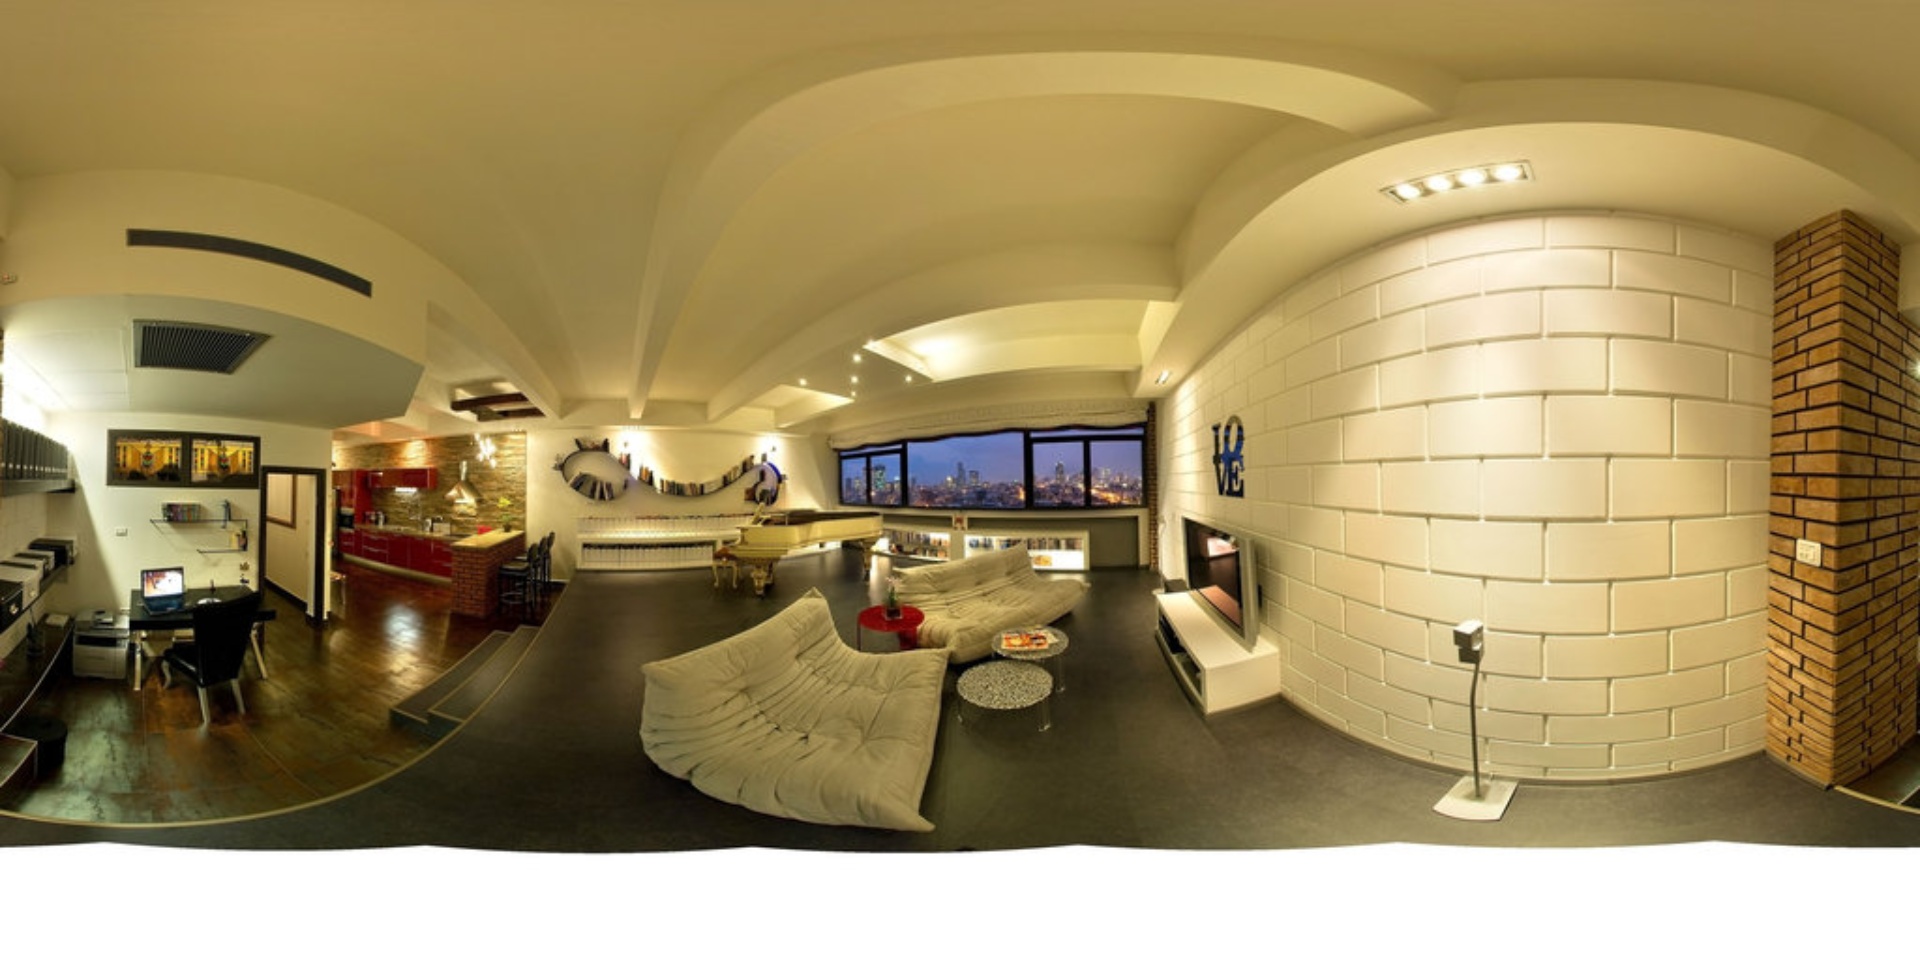
Referred object: the small monitor on the desk

Referred object: turn slightly left to face the beige lounge chair

Referred object: the TV opposite the sofas